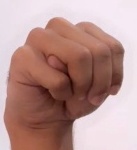
ASL sign: M